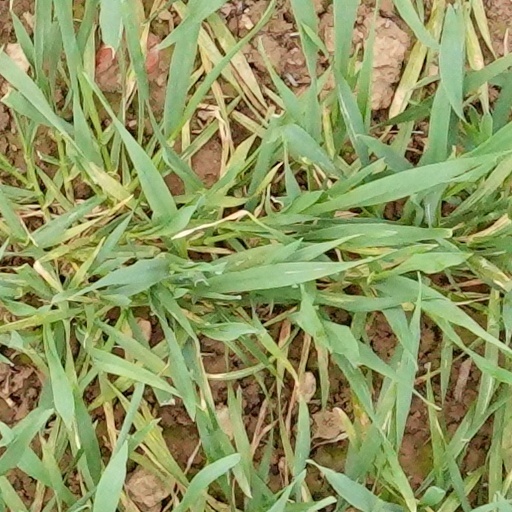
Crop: wheat